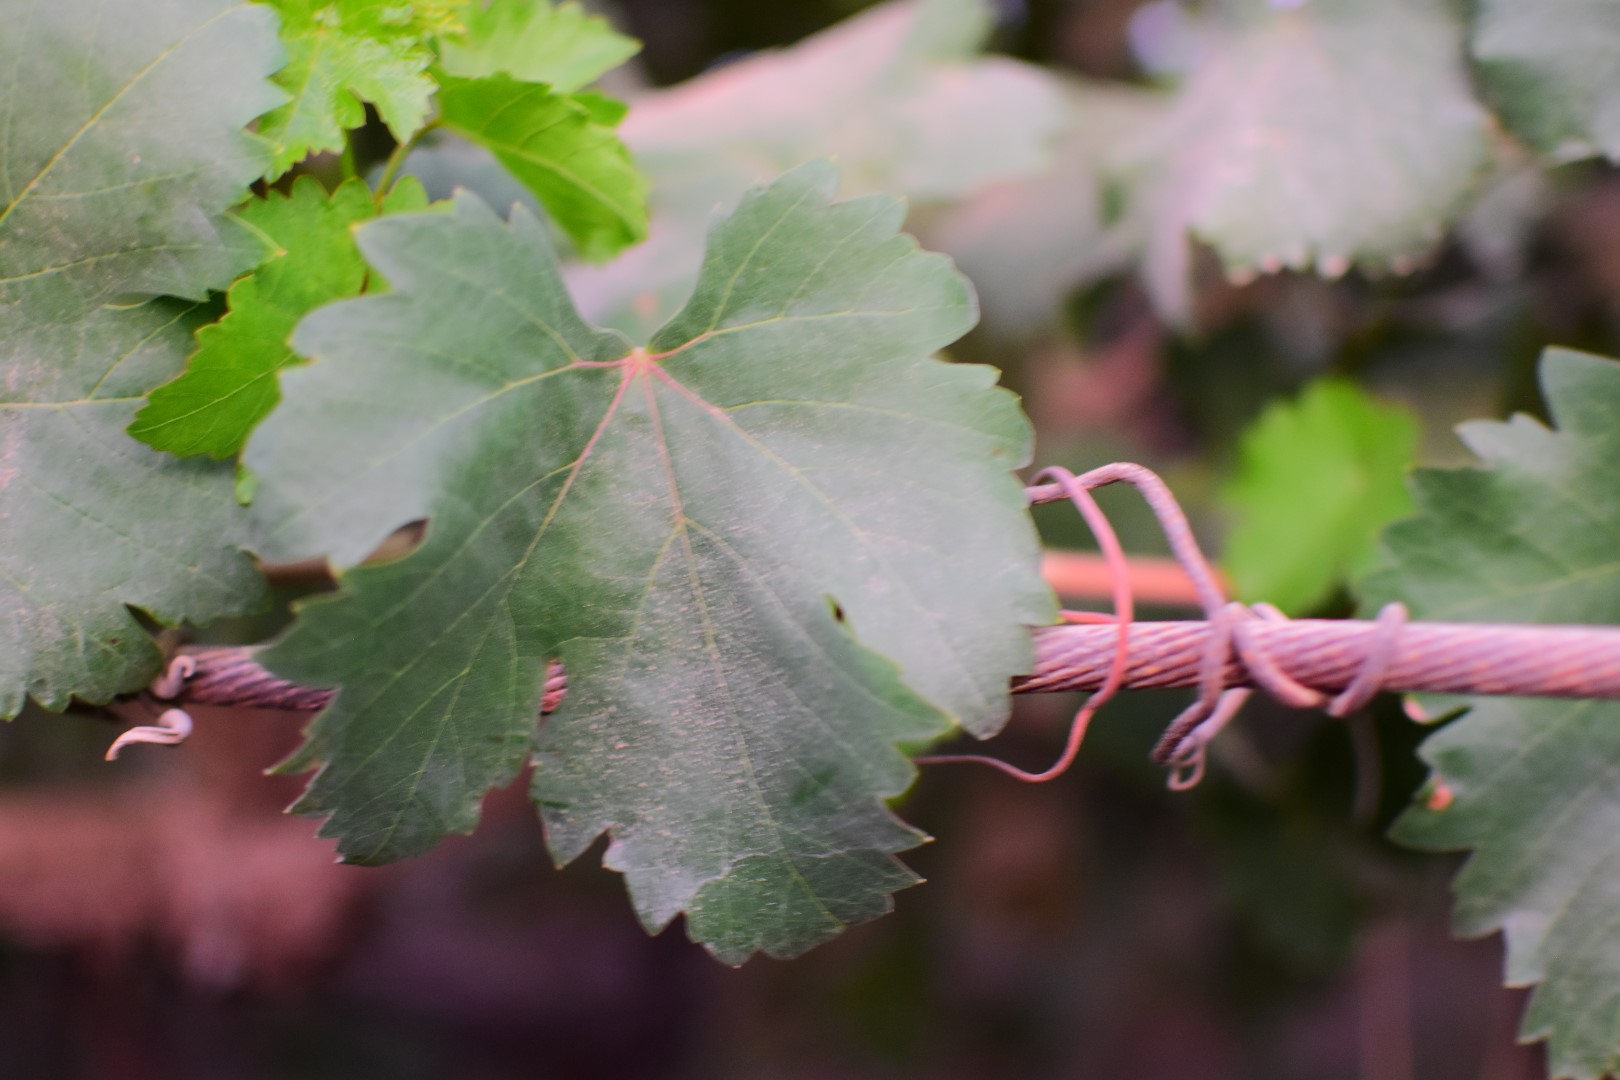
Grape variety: Shdah